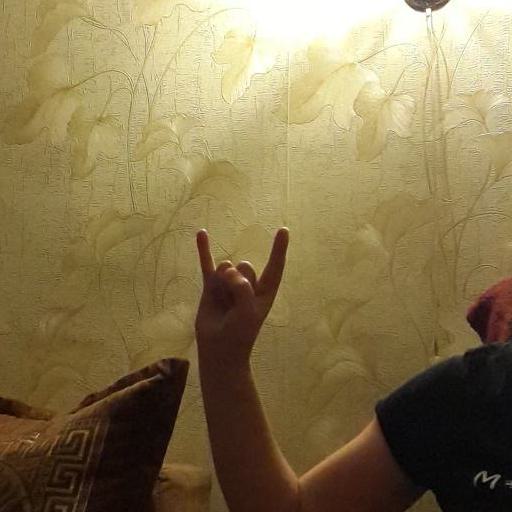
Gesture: rock